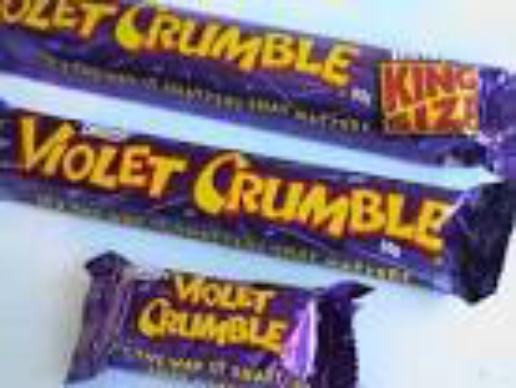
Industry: Food